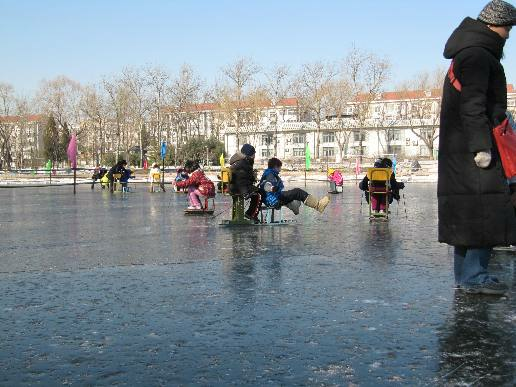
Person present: Yes